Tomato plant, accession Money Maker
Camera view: horizontal (90 deg, fisheye); turntable rotation: 150 degrees
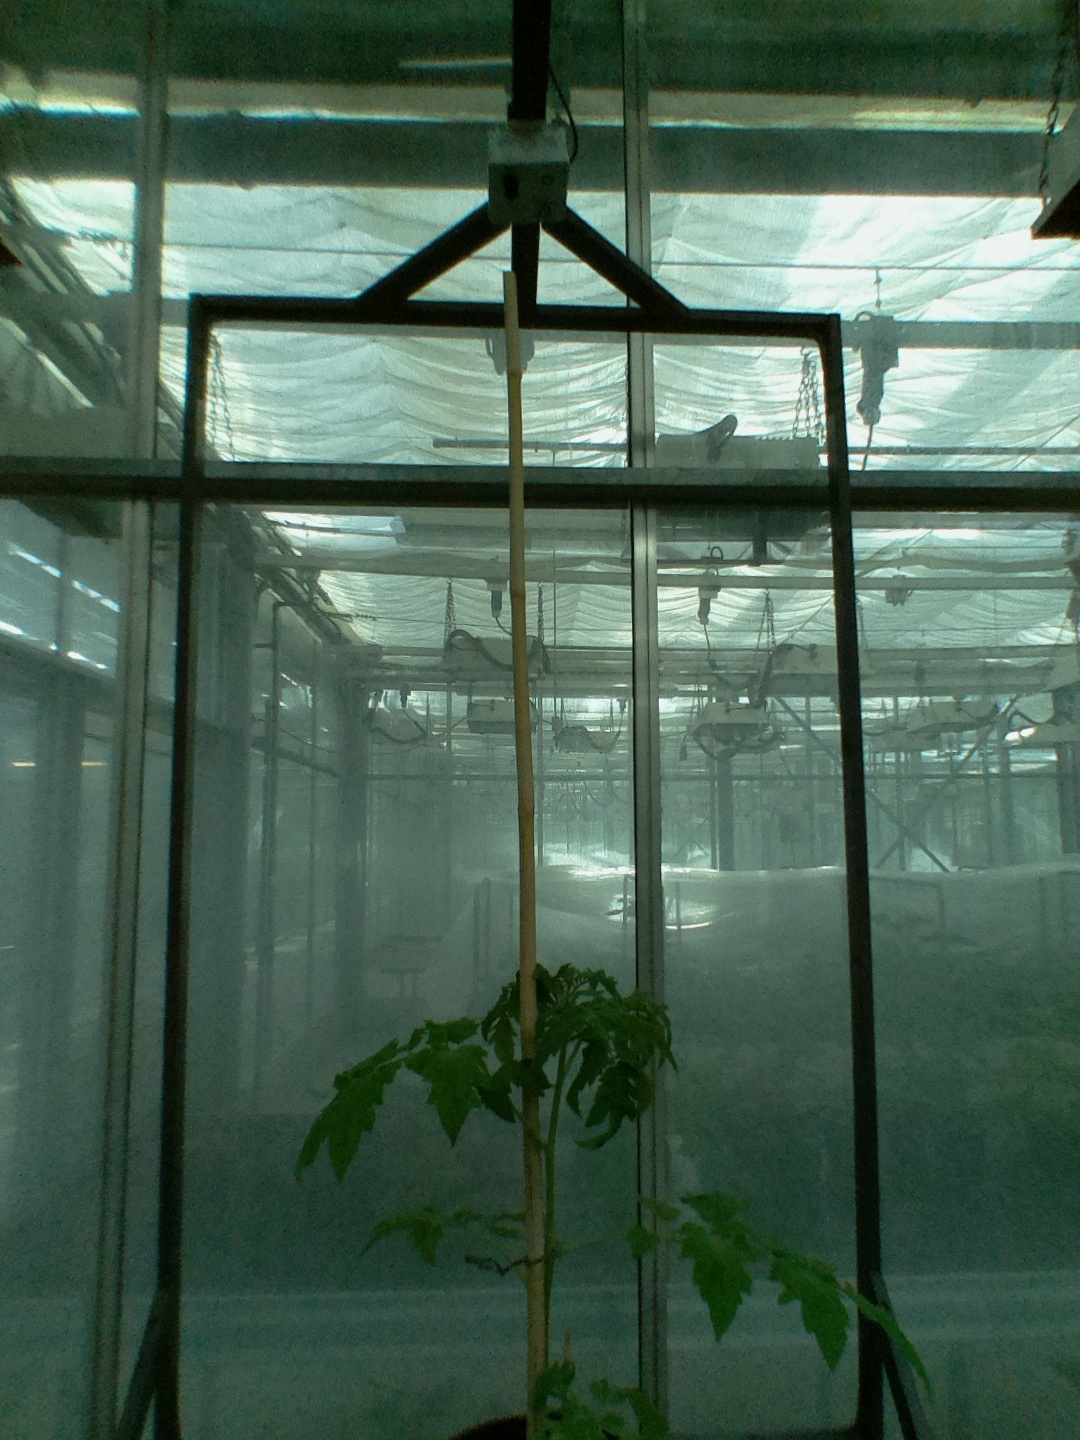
BBCH growth stage 14: 8 of true leaves visible